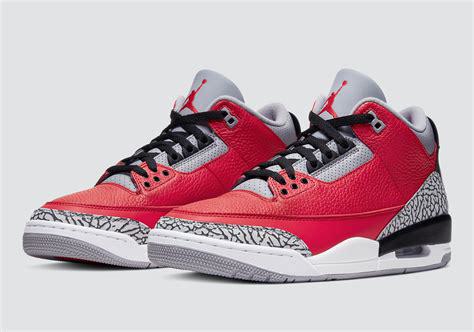
Brand: Jordan
Model: 3 Retro